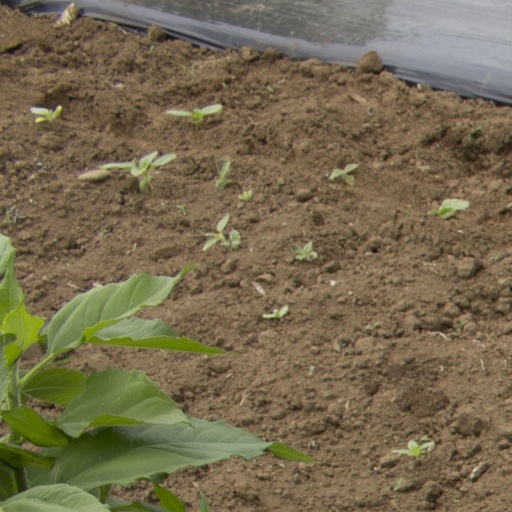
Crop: Jerusalem artichoke